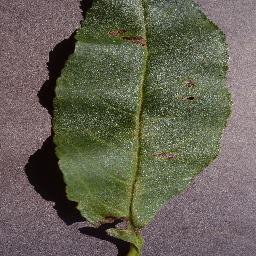
Label: Peach___Bacterial_spot